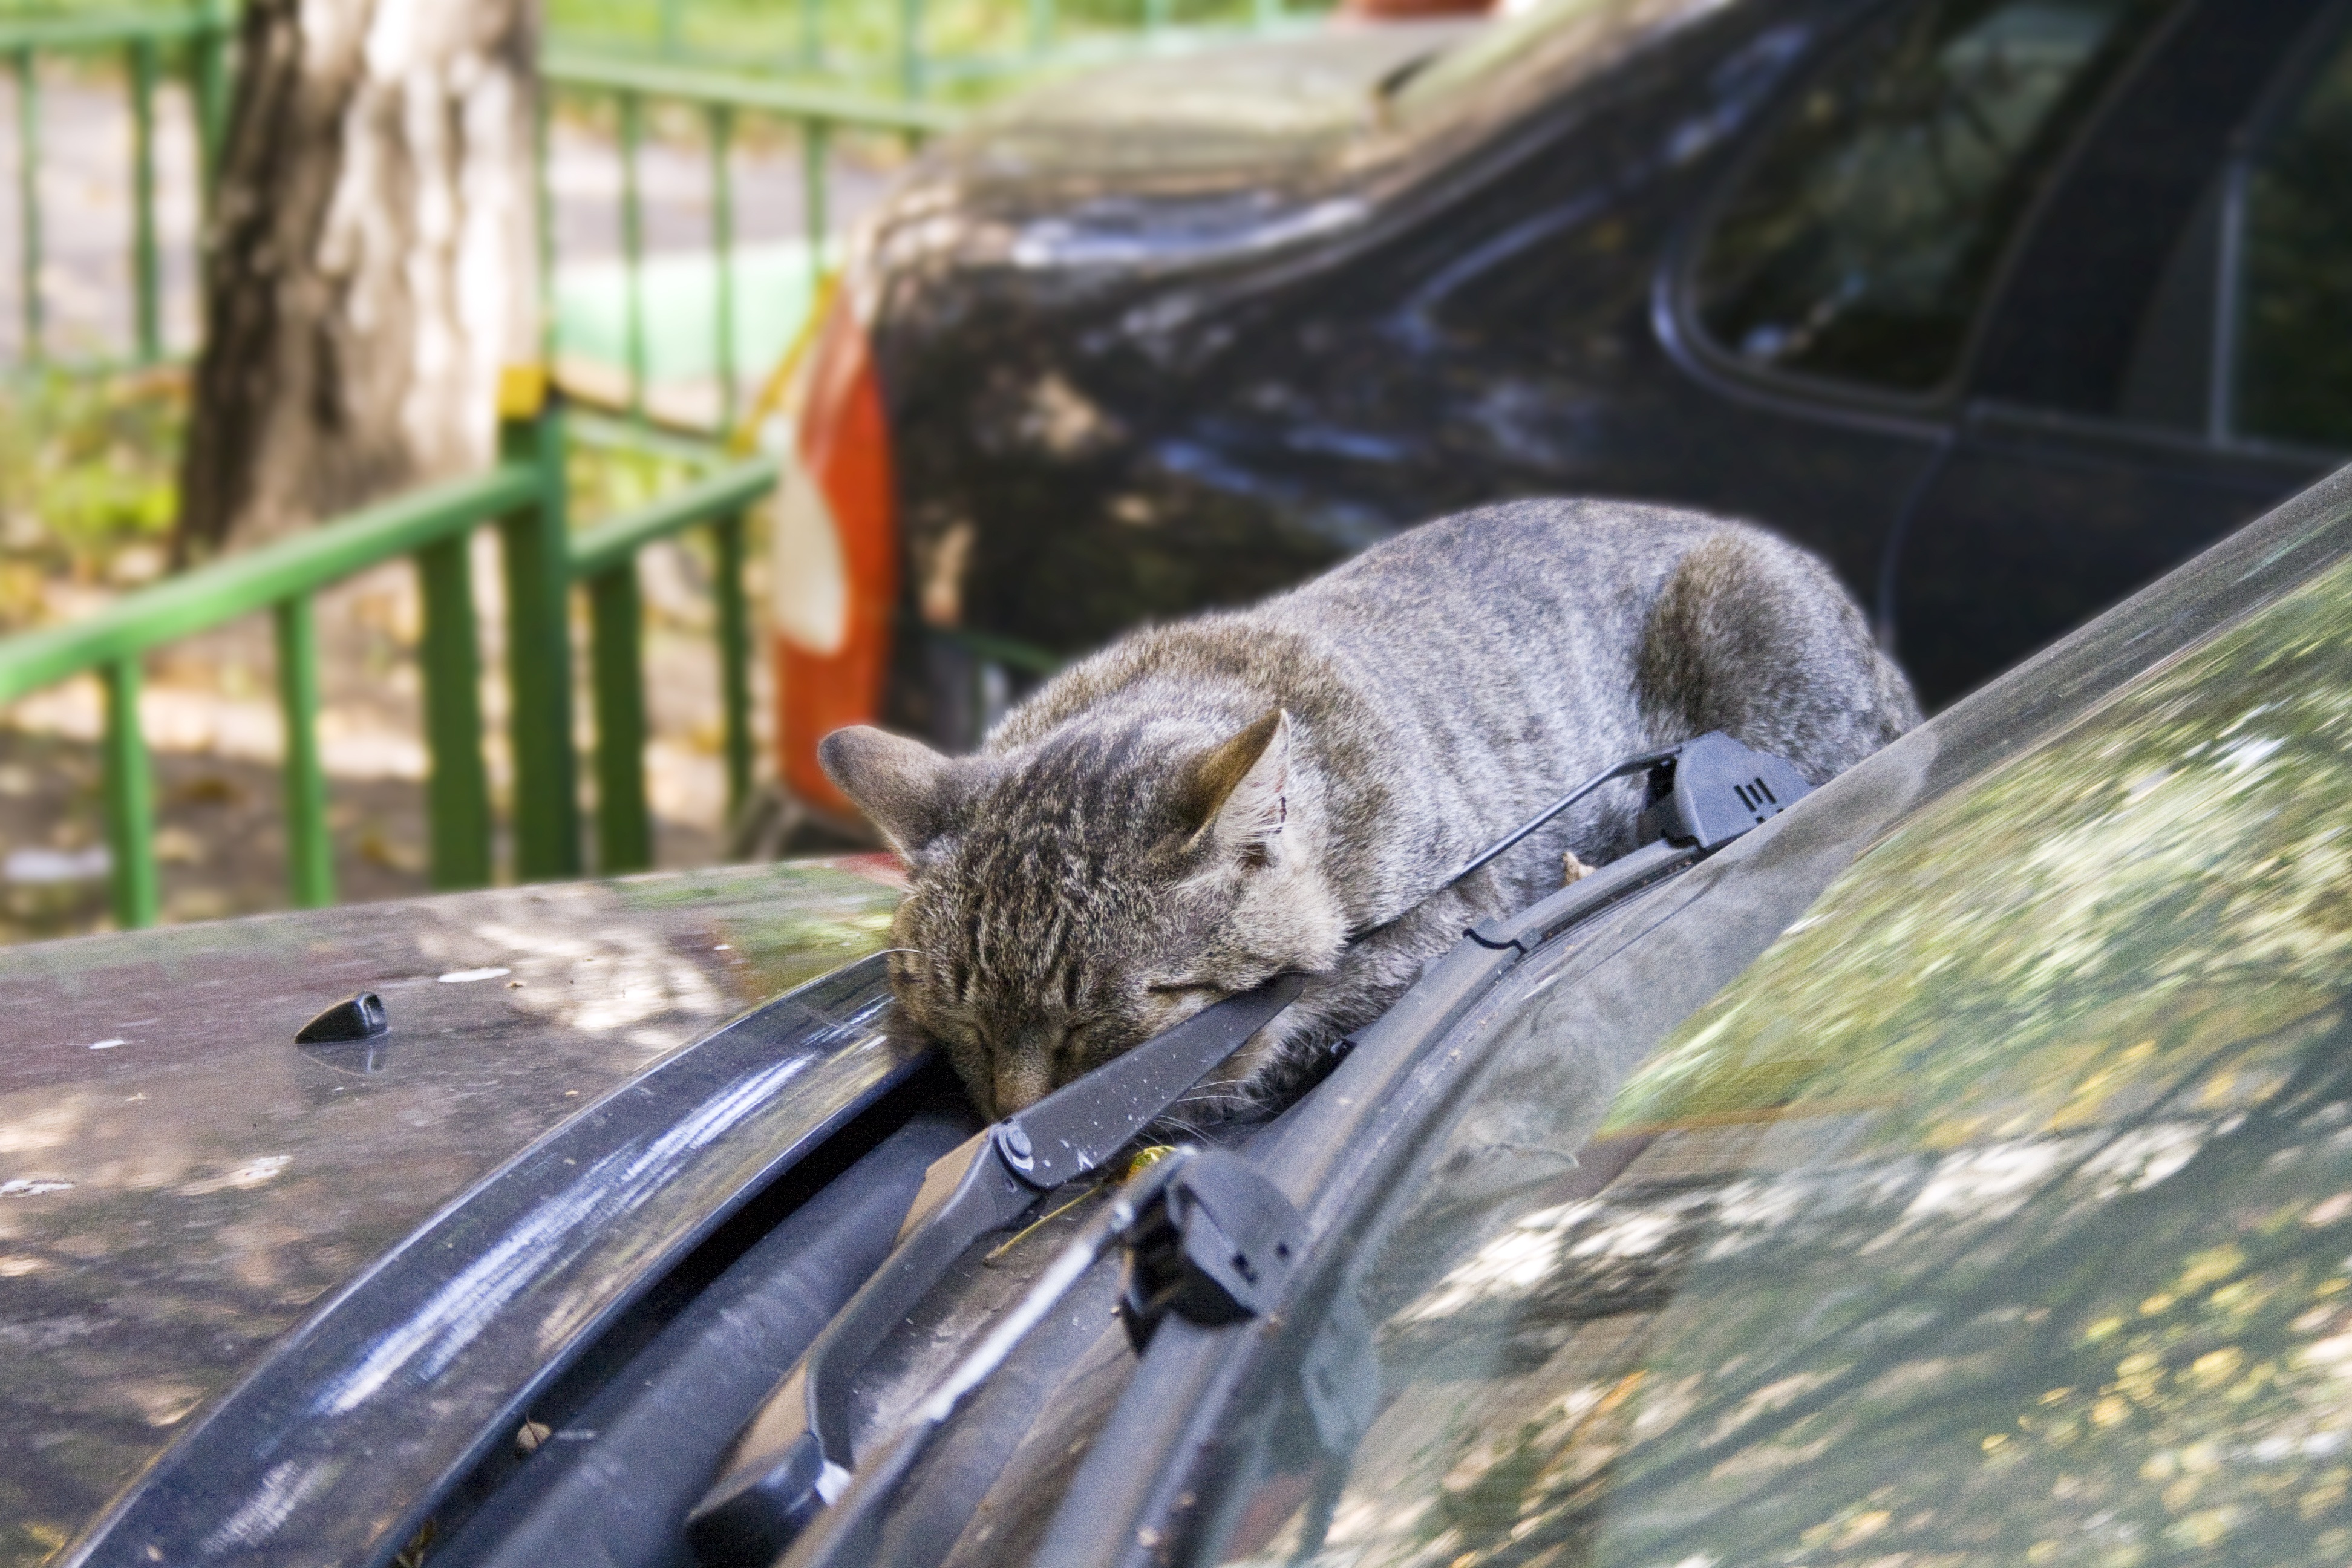
wildlife, zoo, kitten, cat, autumn, mammal, machine, heat, fauna, janitor, dream, yard, fatigue, small to medium sized cats, cat like mammal